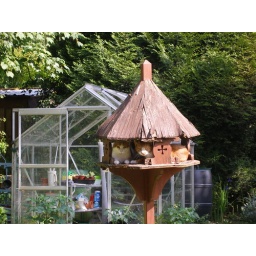
Sue Sharrock snaps some cats sharing protection from the sun in the bird table